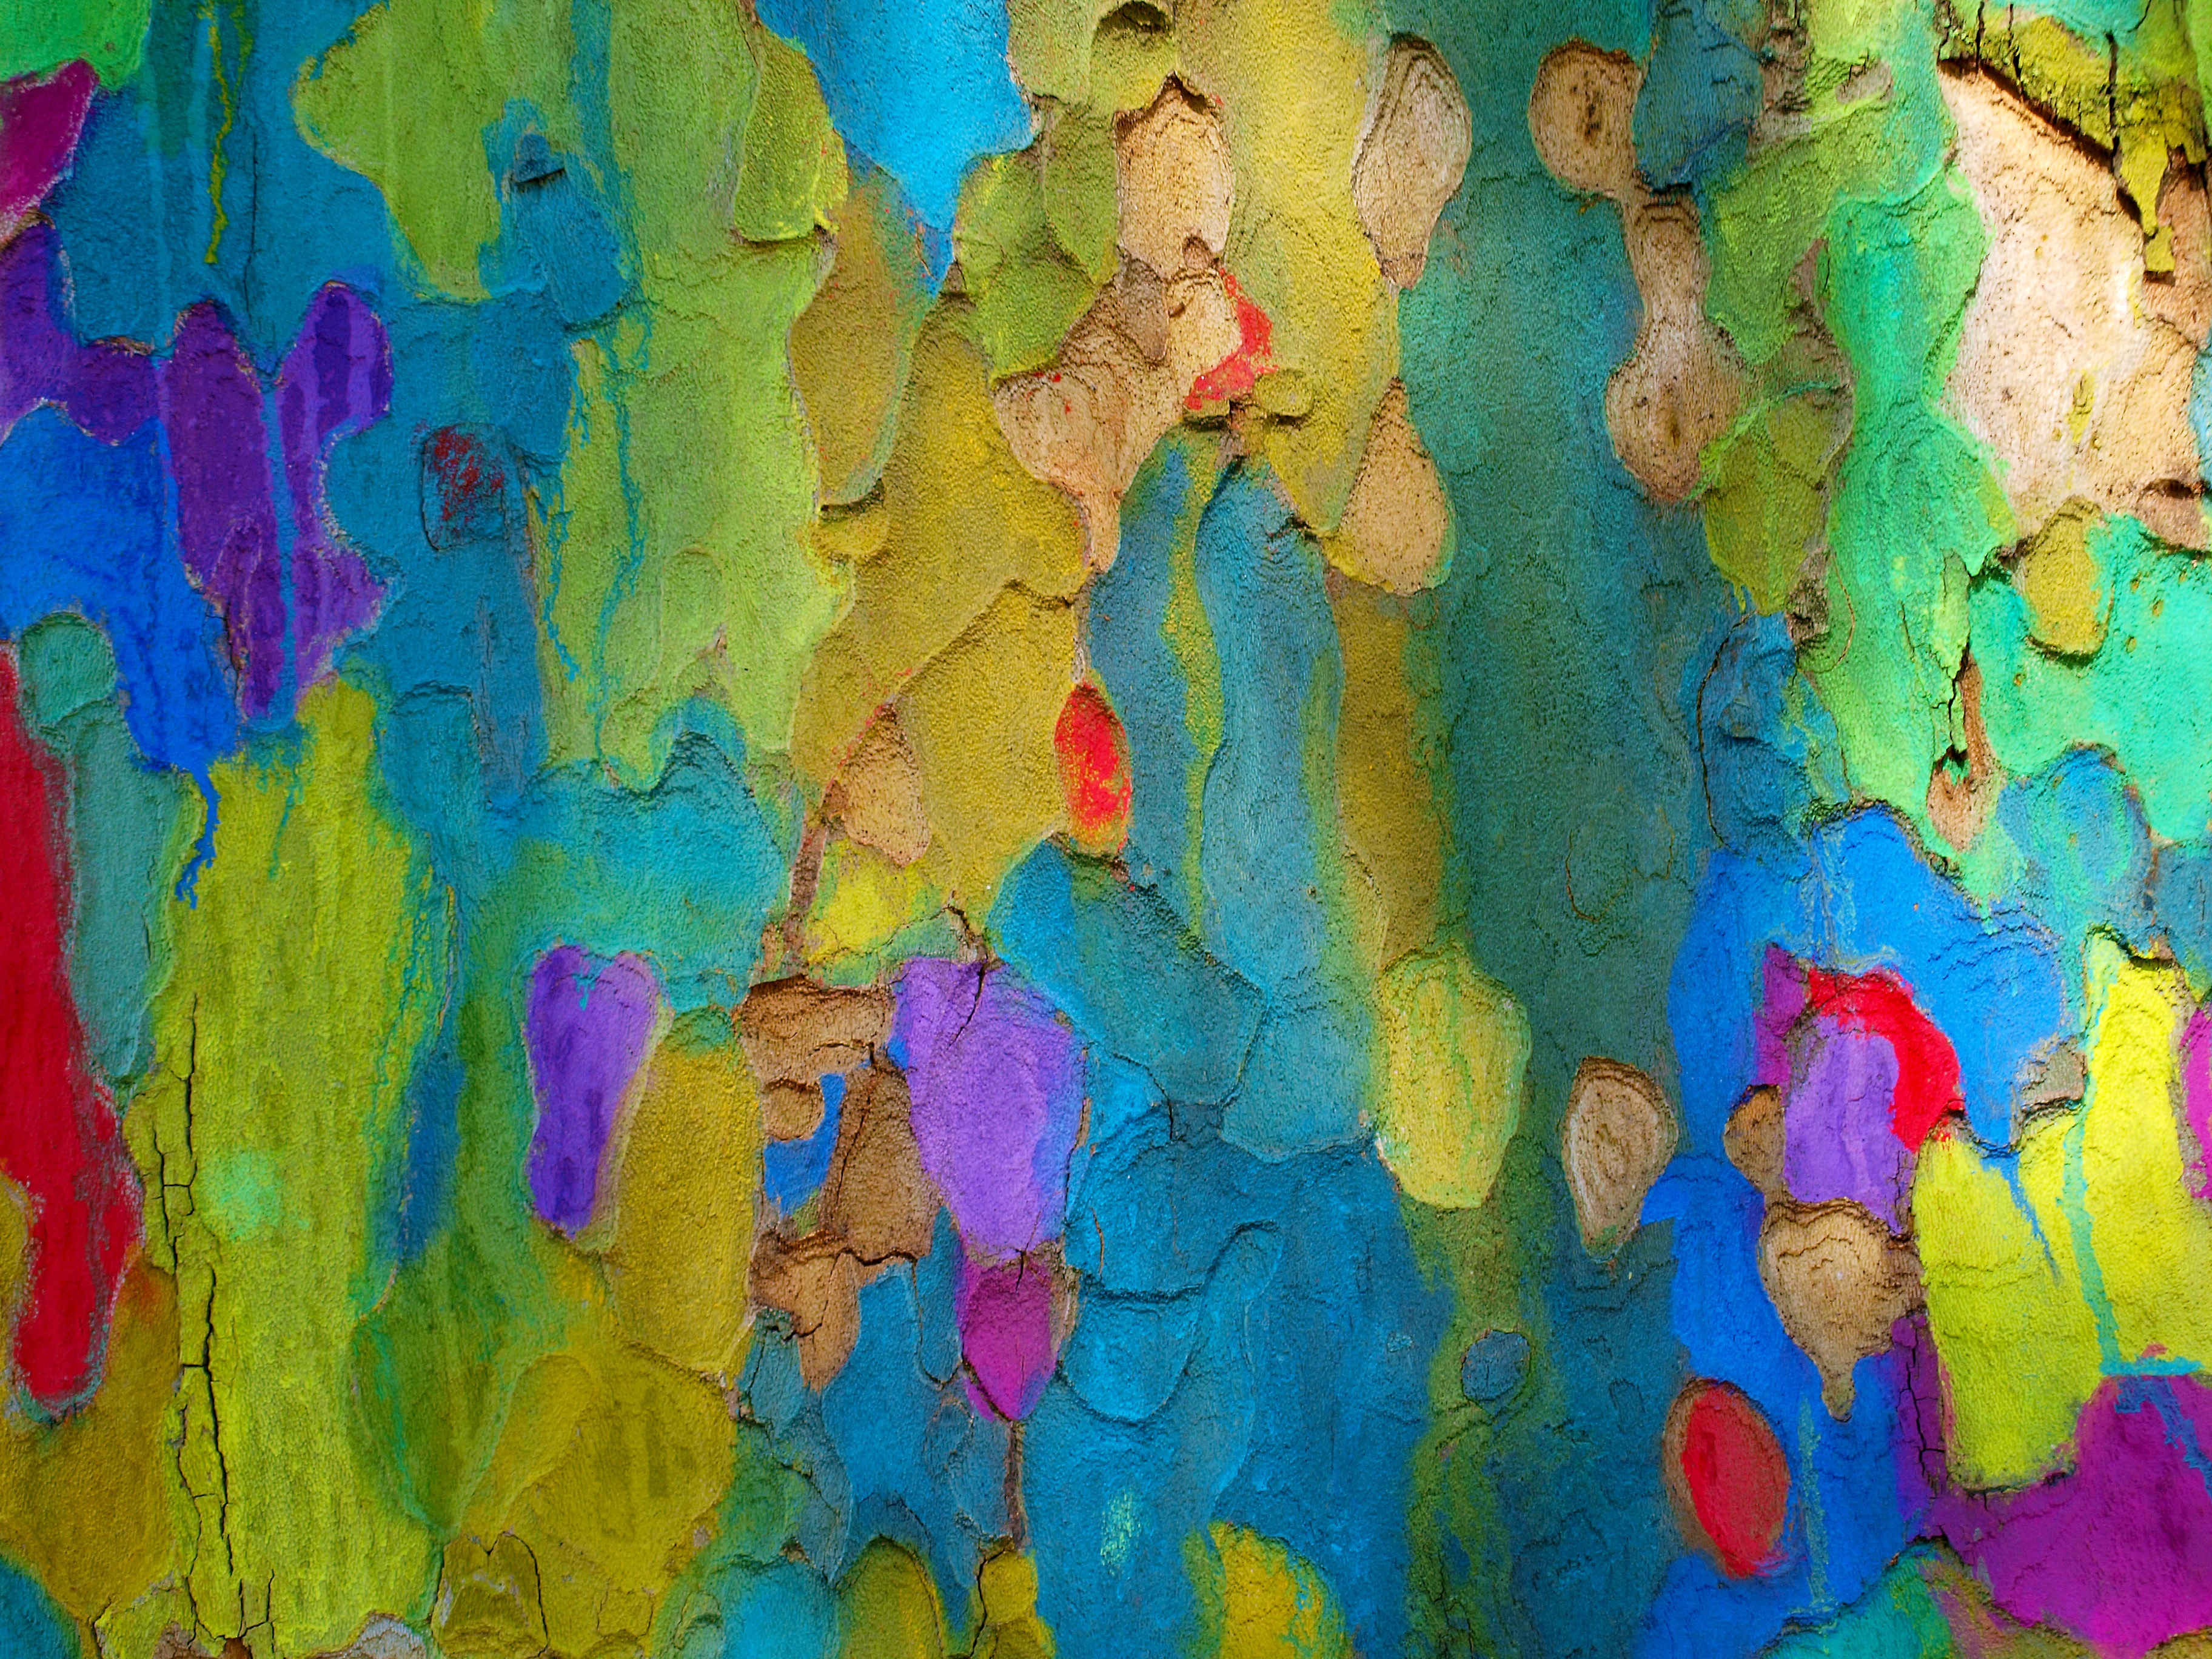
tree, abstract, structure, texture, bark, color, colorful, yellow, painting, farbenspiel, art, background, modern art, impressionist, acrylic paint, psychedelic art, child art